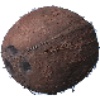
Label: cocos